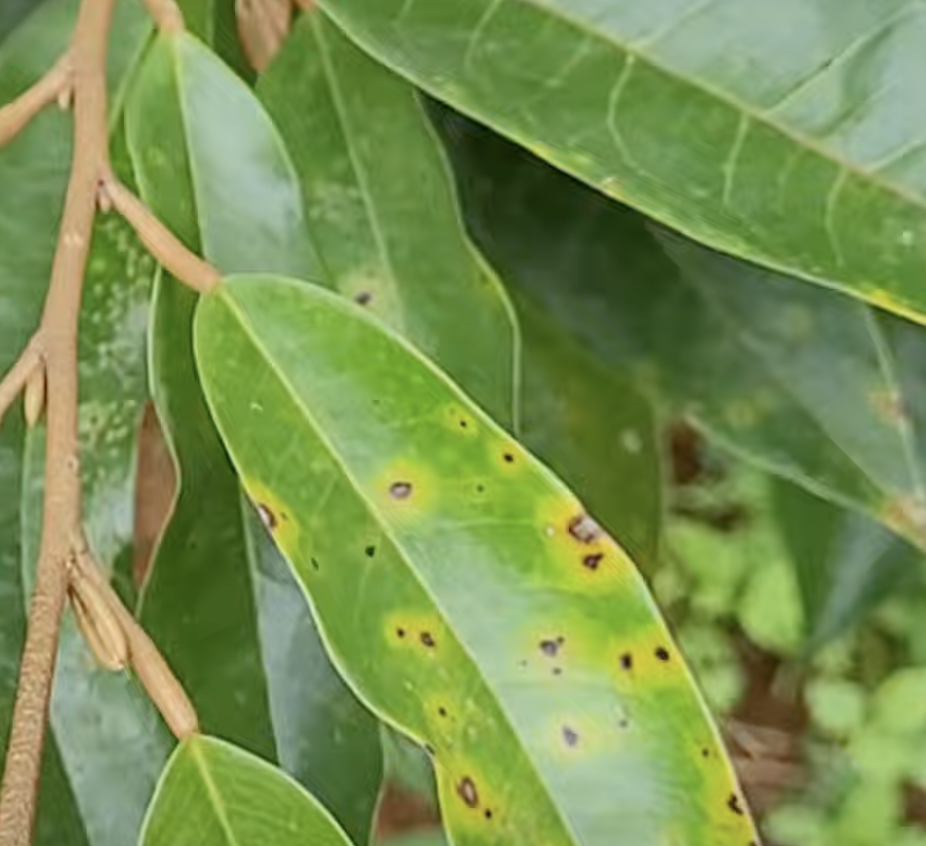
Label: canker_disease